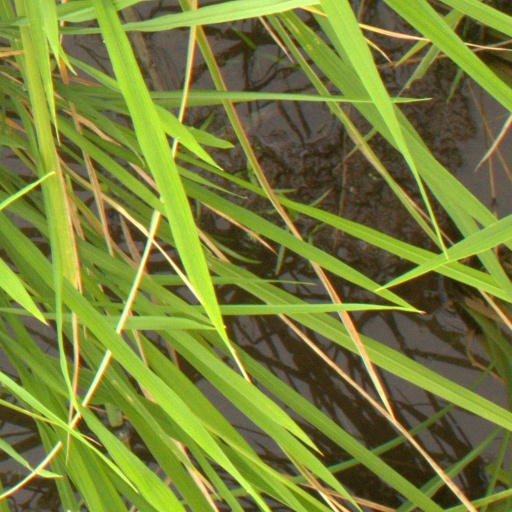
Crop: rice